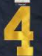
Number: 4